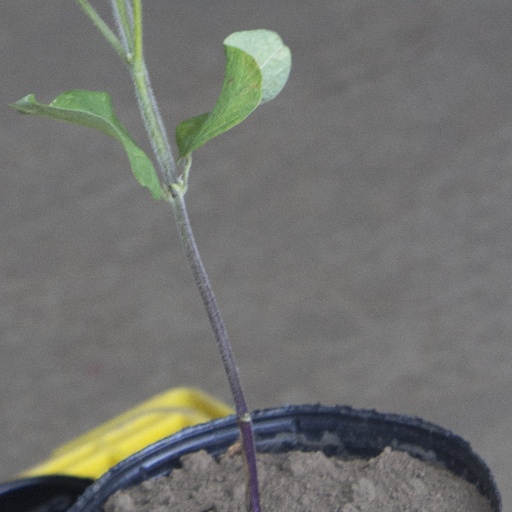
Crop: soybean